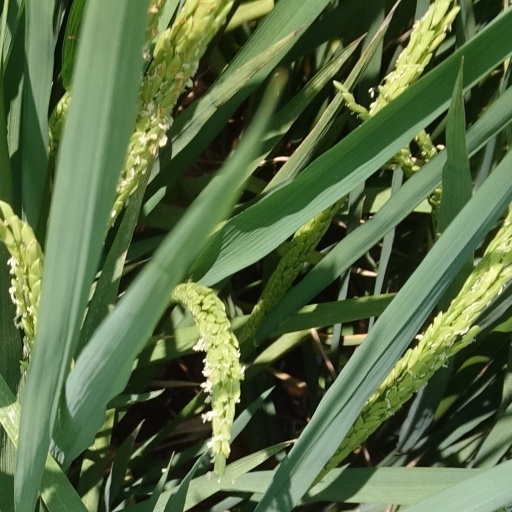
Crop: rice